C. Venkataraman Sundaram

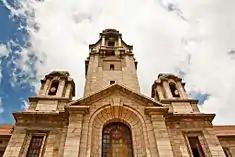
Indian Institute of Science

C. V. Sundaram was born on 7 November 1929 at Ottappalam, in Palakkad district of the south Indian state of Kerala. His doctoral research was at the Indian Institute of Science under the guidance of Brahm Prakash, a noted metallurgist who was a recipient of such honors as Padma Shri, Shanti Swarup Bhatnagar Prize and Padma Bhushan, which earned him a doctoral degree (DIISc) in 1952. In 1956, he joined the Department of Atomic Energy (DAE) where he was entrusted with the responsibility of the production of refractory metals. His next move was to Bhabha Atomic Research Centre as the head of the department of metallurgy in 1975 where he worked until 1982, when he was appointed as the director of Indira Gandhi Centre for Atomic Research (IGCAR). He served out his regular career at IGCAR and after retirement from official service in 1989, he continued his association with DAE as a consultant to the Nuclear Fuel Complex. Later, he moved to the National Institute of Advanced Studies, a centre of higher learning, as the Homi Bhabha visiting professor until his full retirement in 2001. In between, he did a short stint at the Regional Research Laboratory (present-day) Institute of Minerals and Materials Technology, as the chairman of its research council.